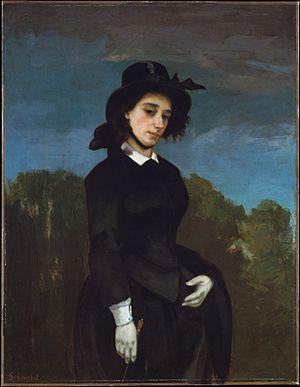
Gustave Courbet, né le 10 juin 1819 à Ornans et mort le 31 décembre 1877 à La Tour-de-Peilz, est un peintre et sculpteur français, chef de file du courant réaliste.